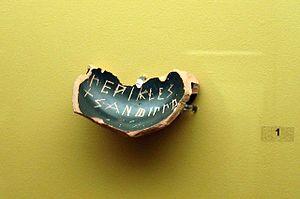
Ostrakon portant le nom de Pericles. Musée de l'Agora antique d'Athènes. Italiano: Ostrakon (coccio con scritto il nome del candidato all'esilio), con il nome di Pericle. Esposto nel Museo dell'antica agorà ad Atene.